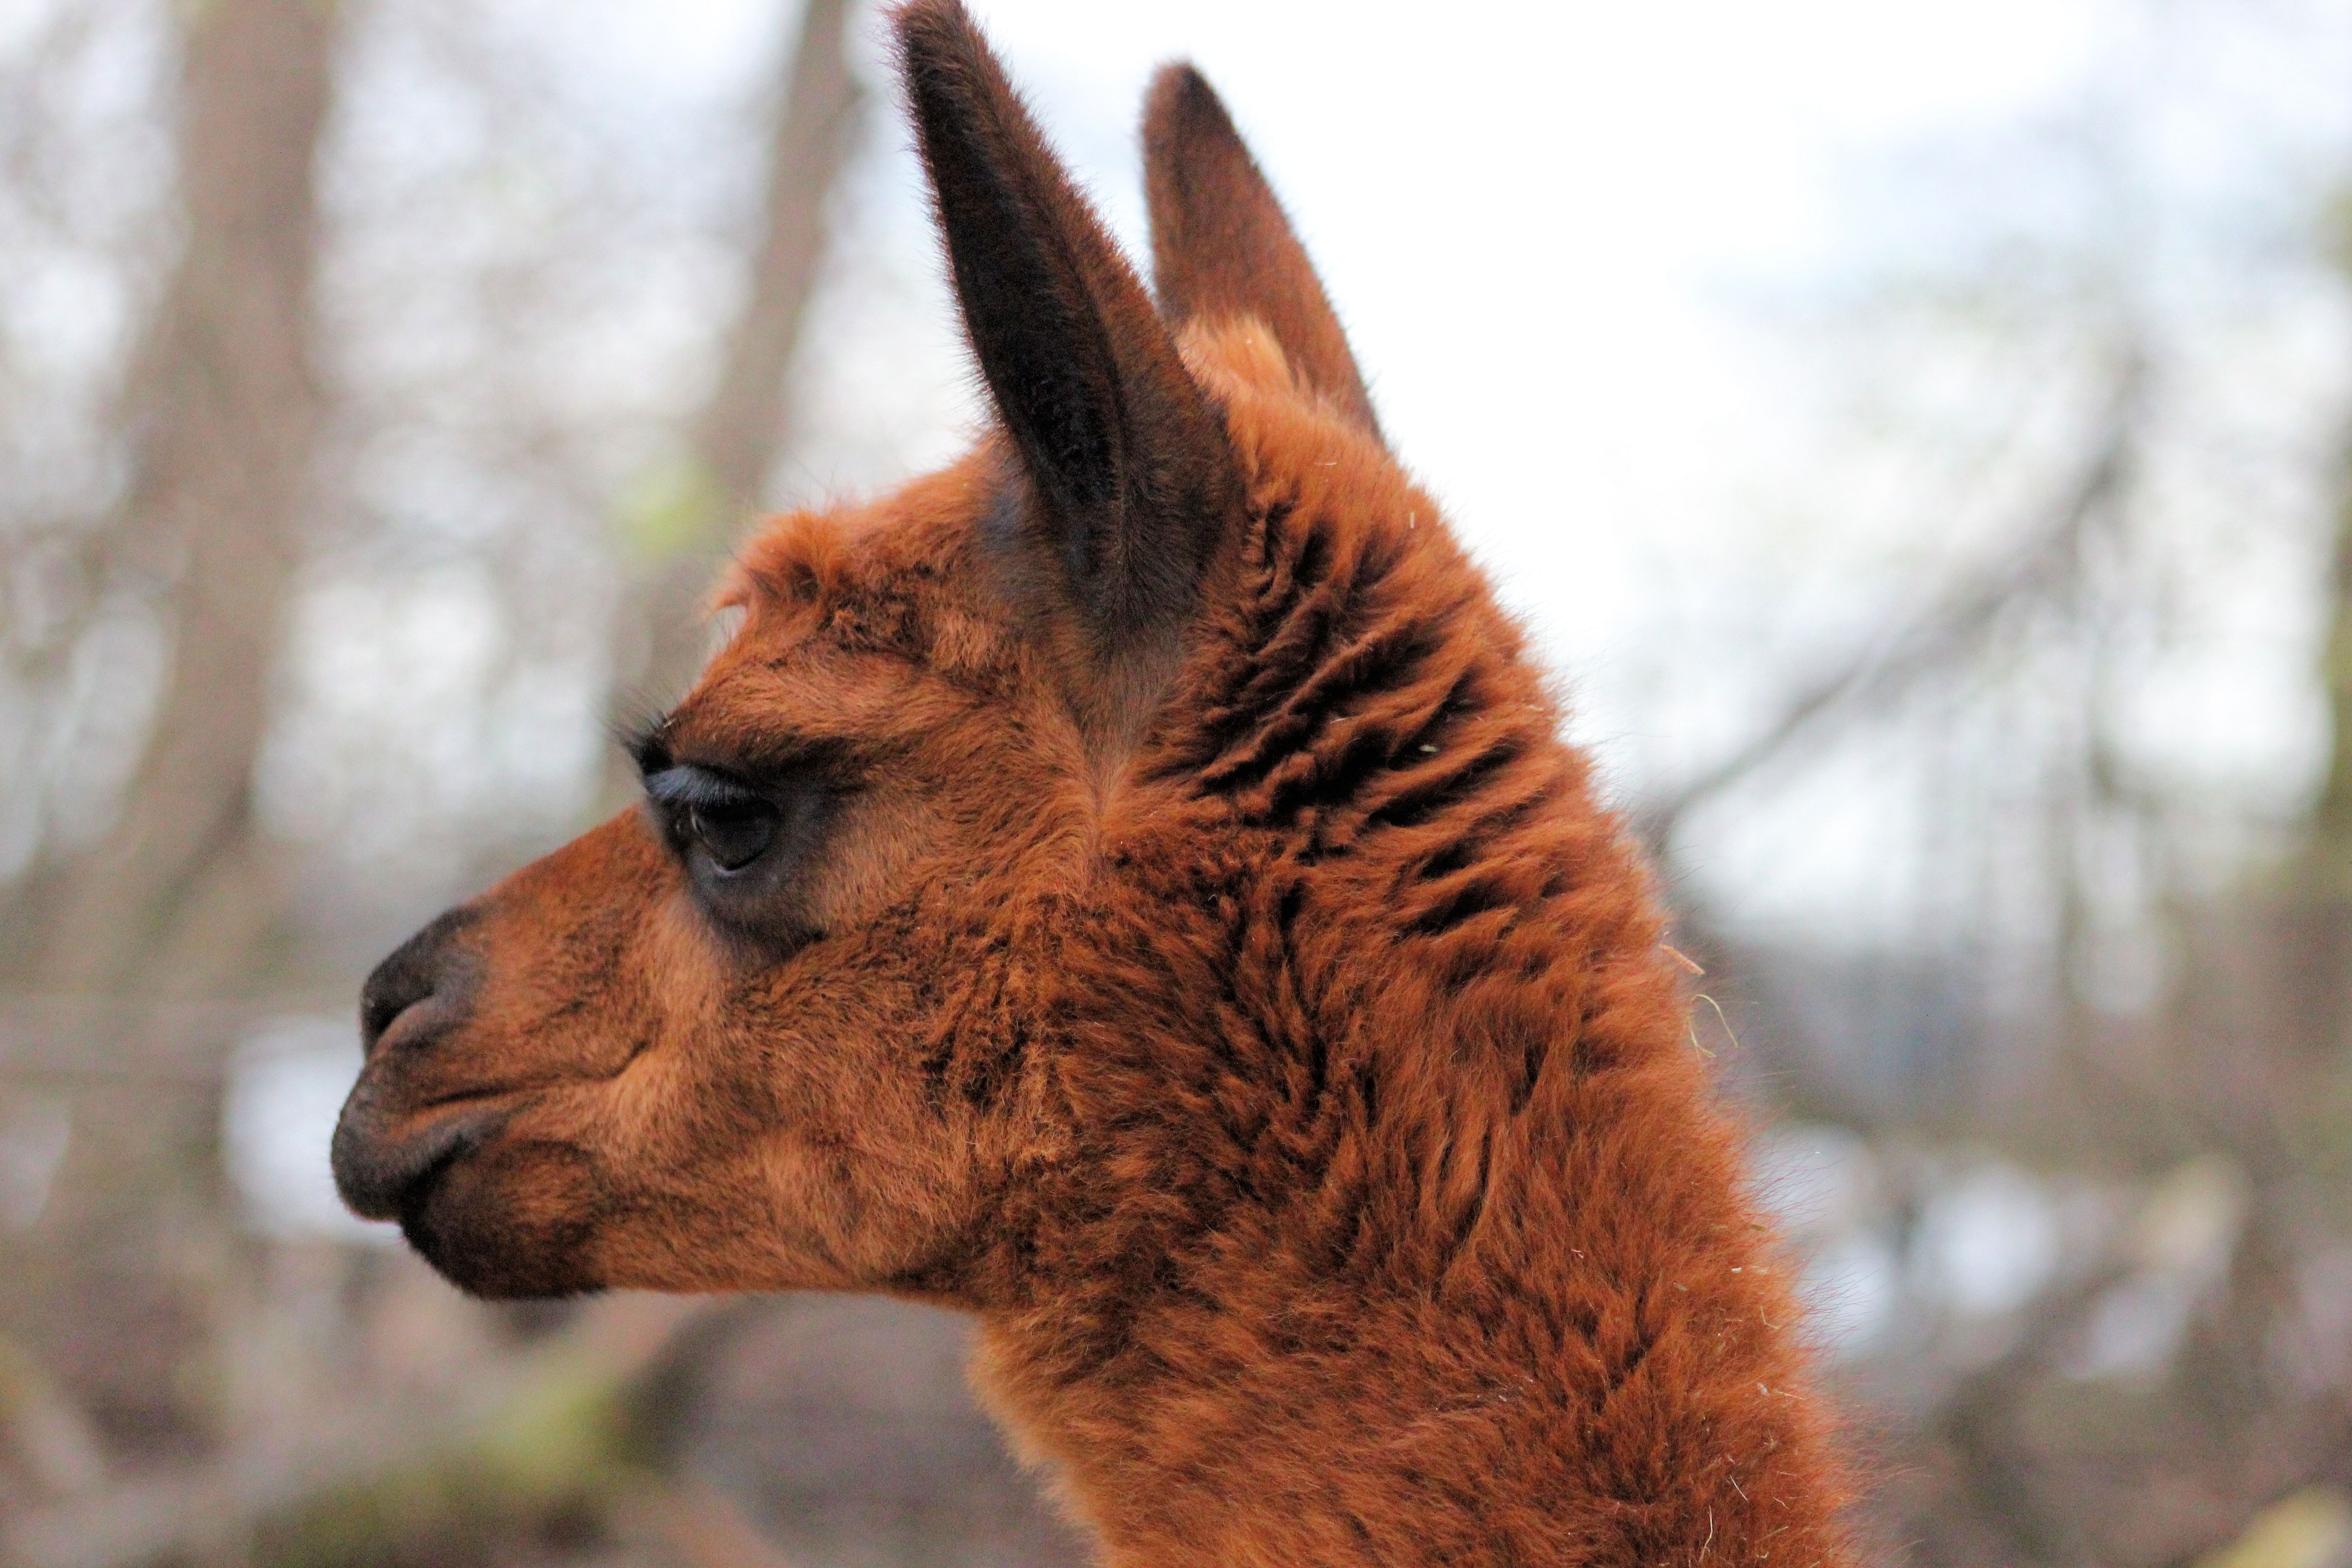
wildlife, zoo, fur, fluffy, livestock, mammal, wool, fauna, alpaca, animals, vertebrate, wildlife photography, camel like mammal